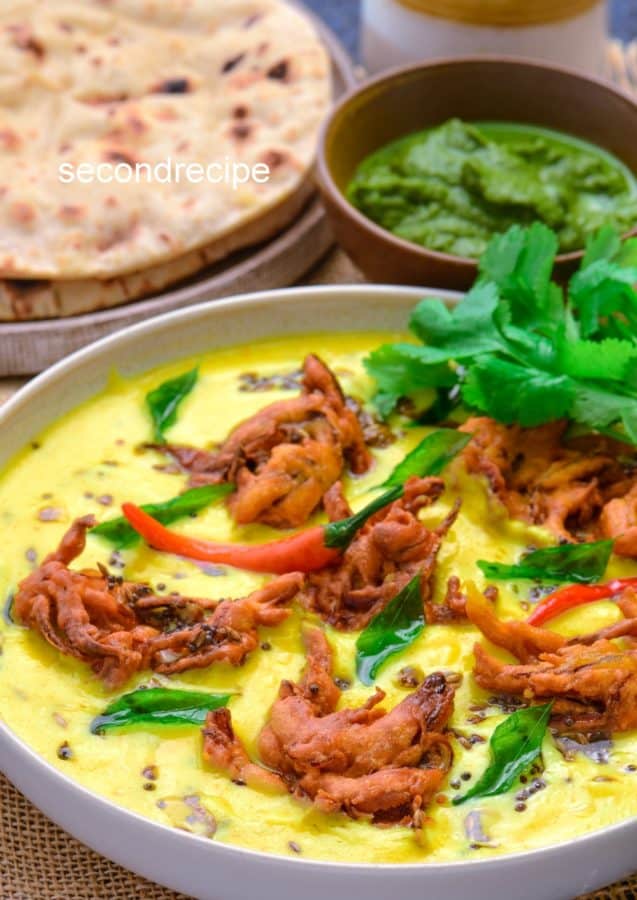
Dish: pakode